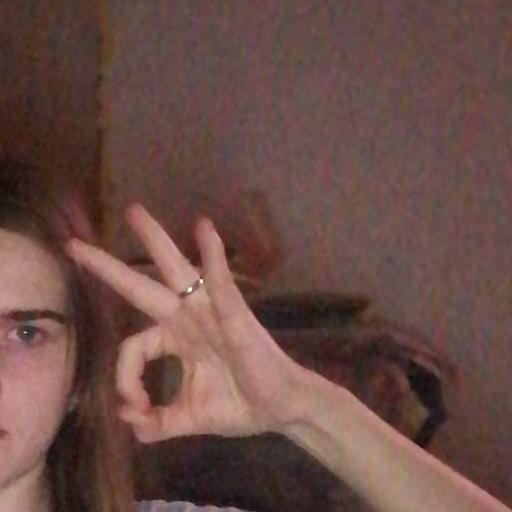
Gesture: ok